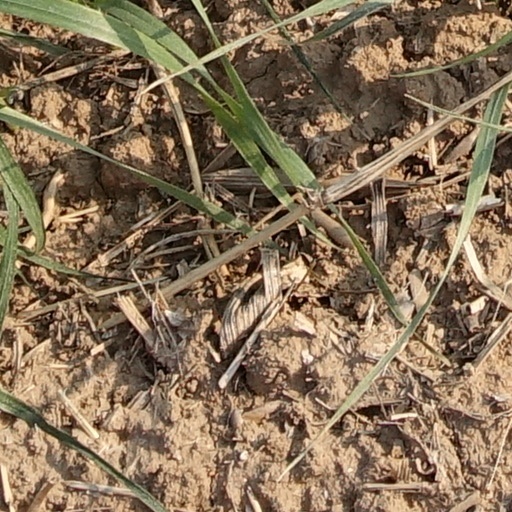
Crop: wheat